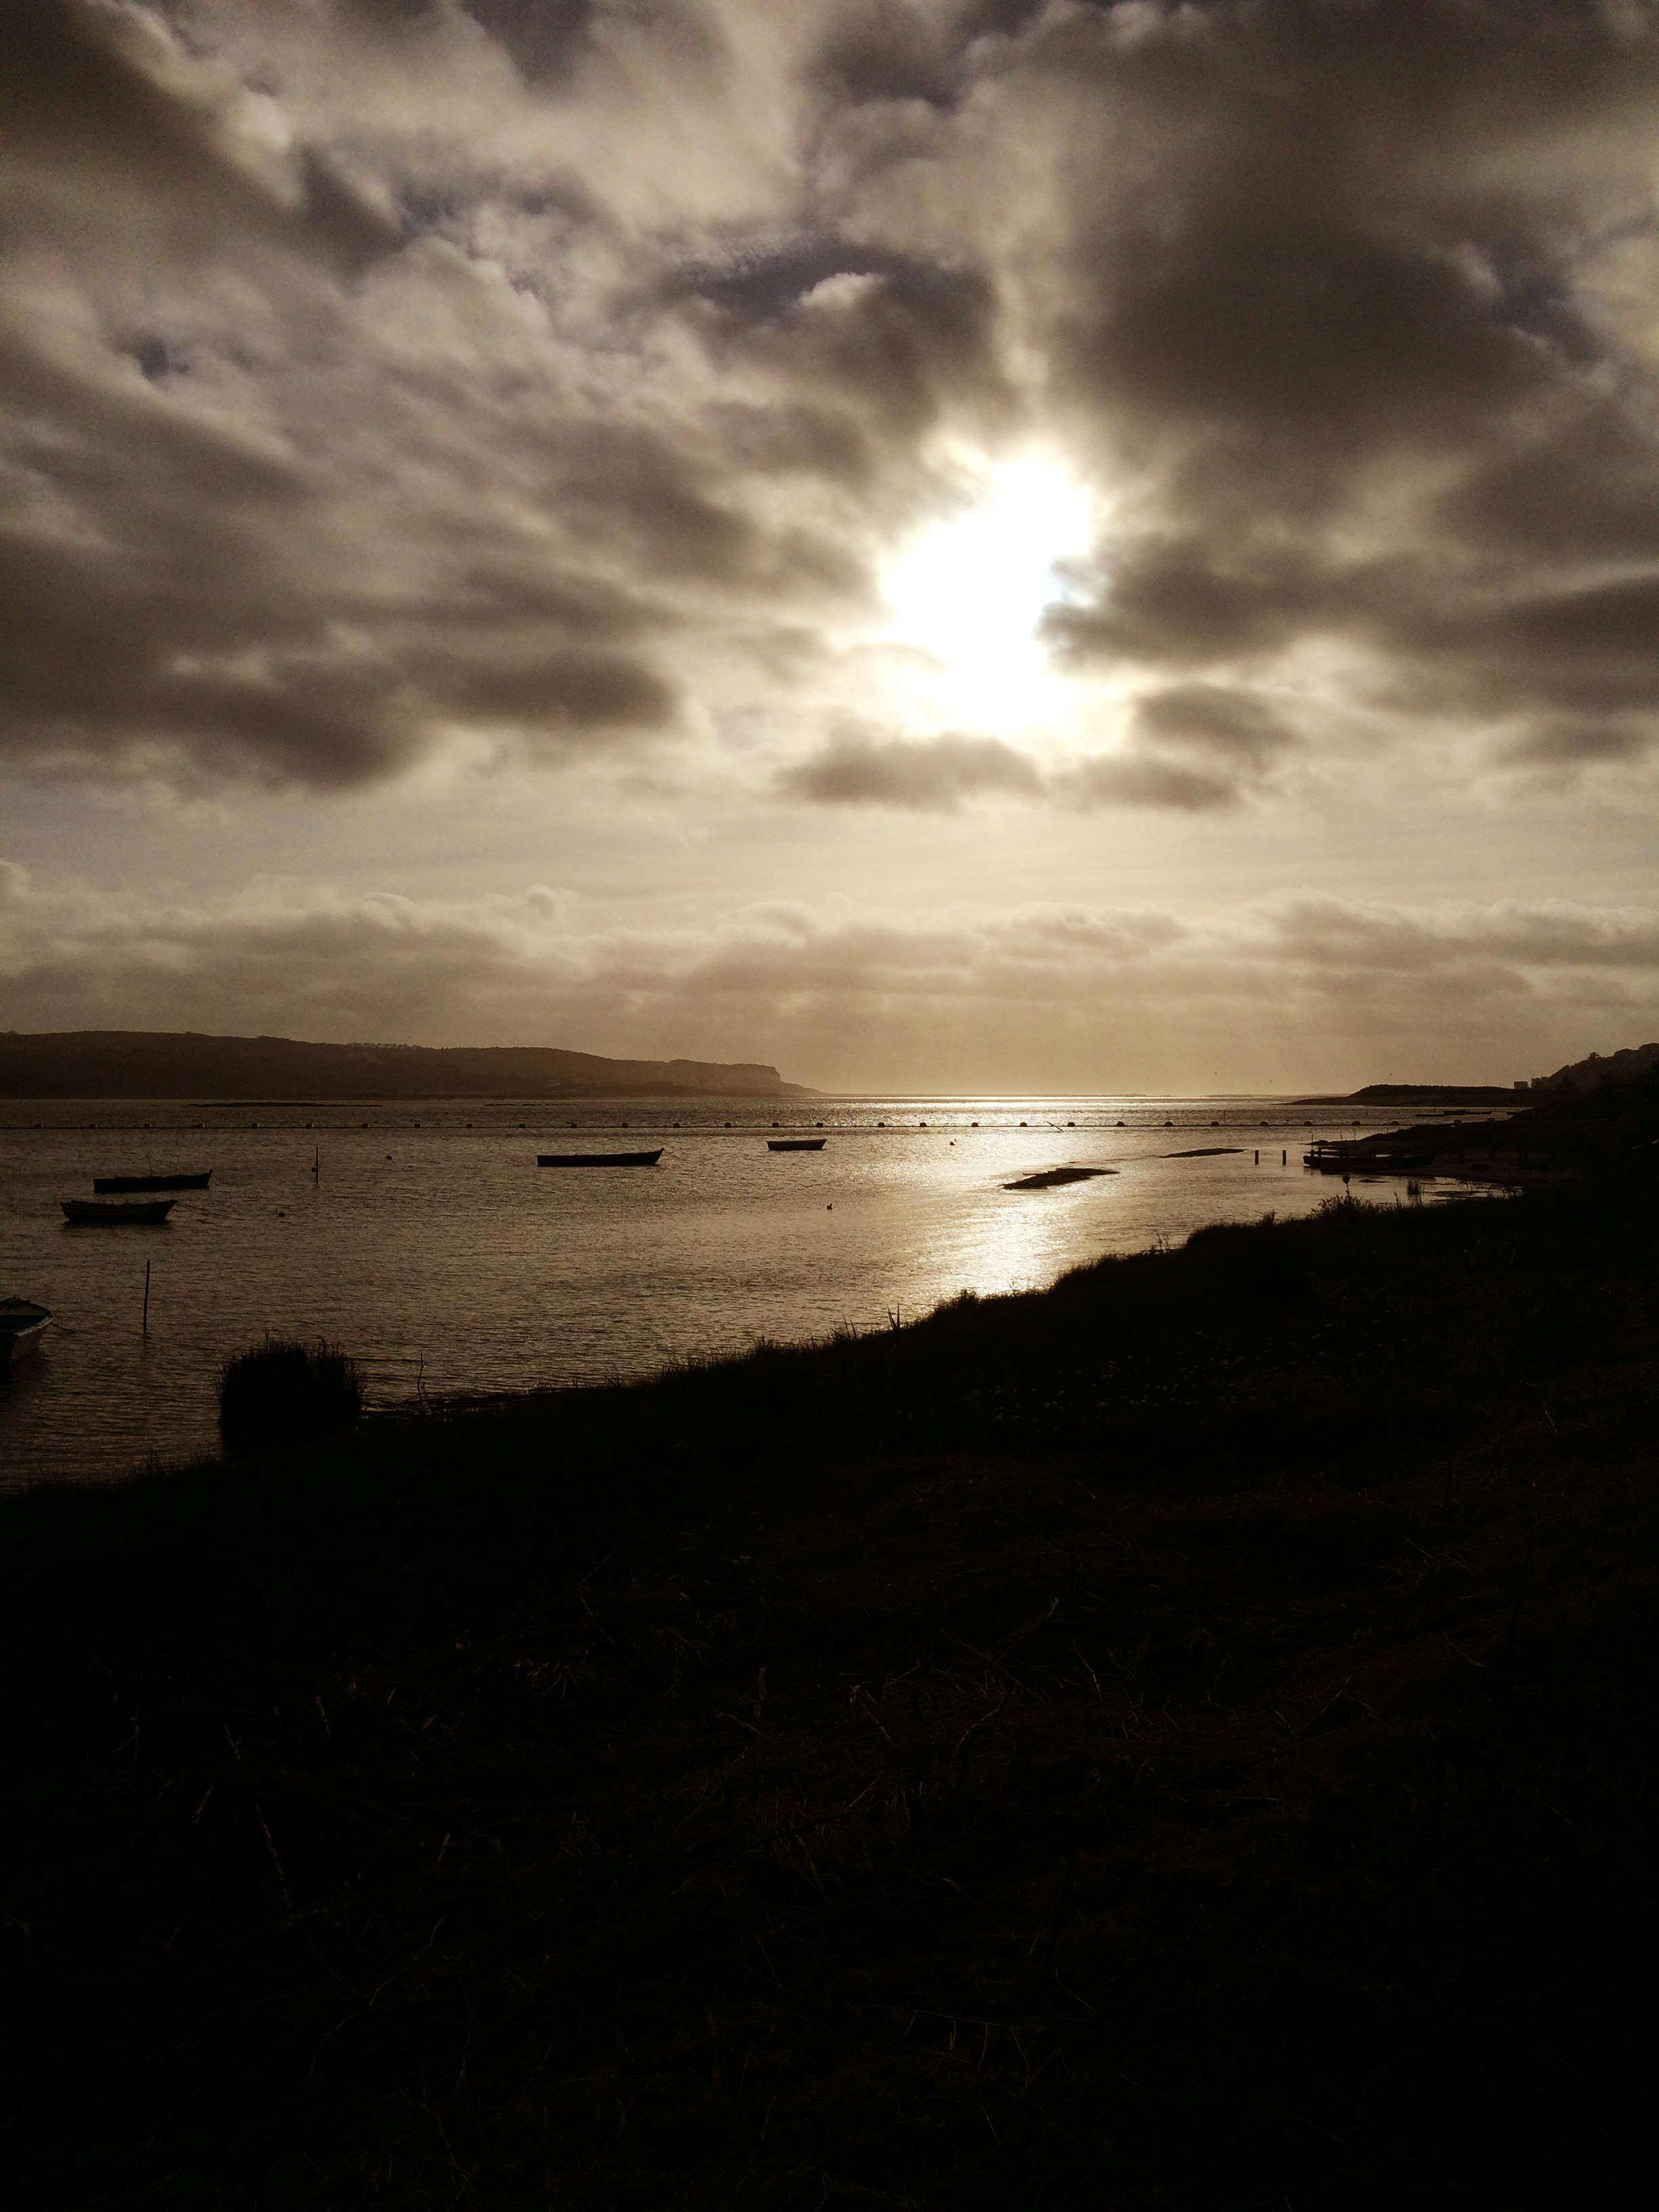
beach, sea, coast, sand, ocean, horizon, cloud, sky, sun, sunrise, sunset, sunlight, morning, shore, wave, dawn, atmosphere, dusk, evening, reflection, bay, darkness, body of water, wind wave